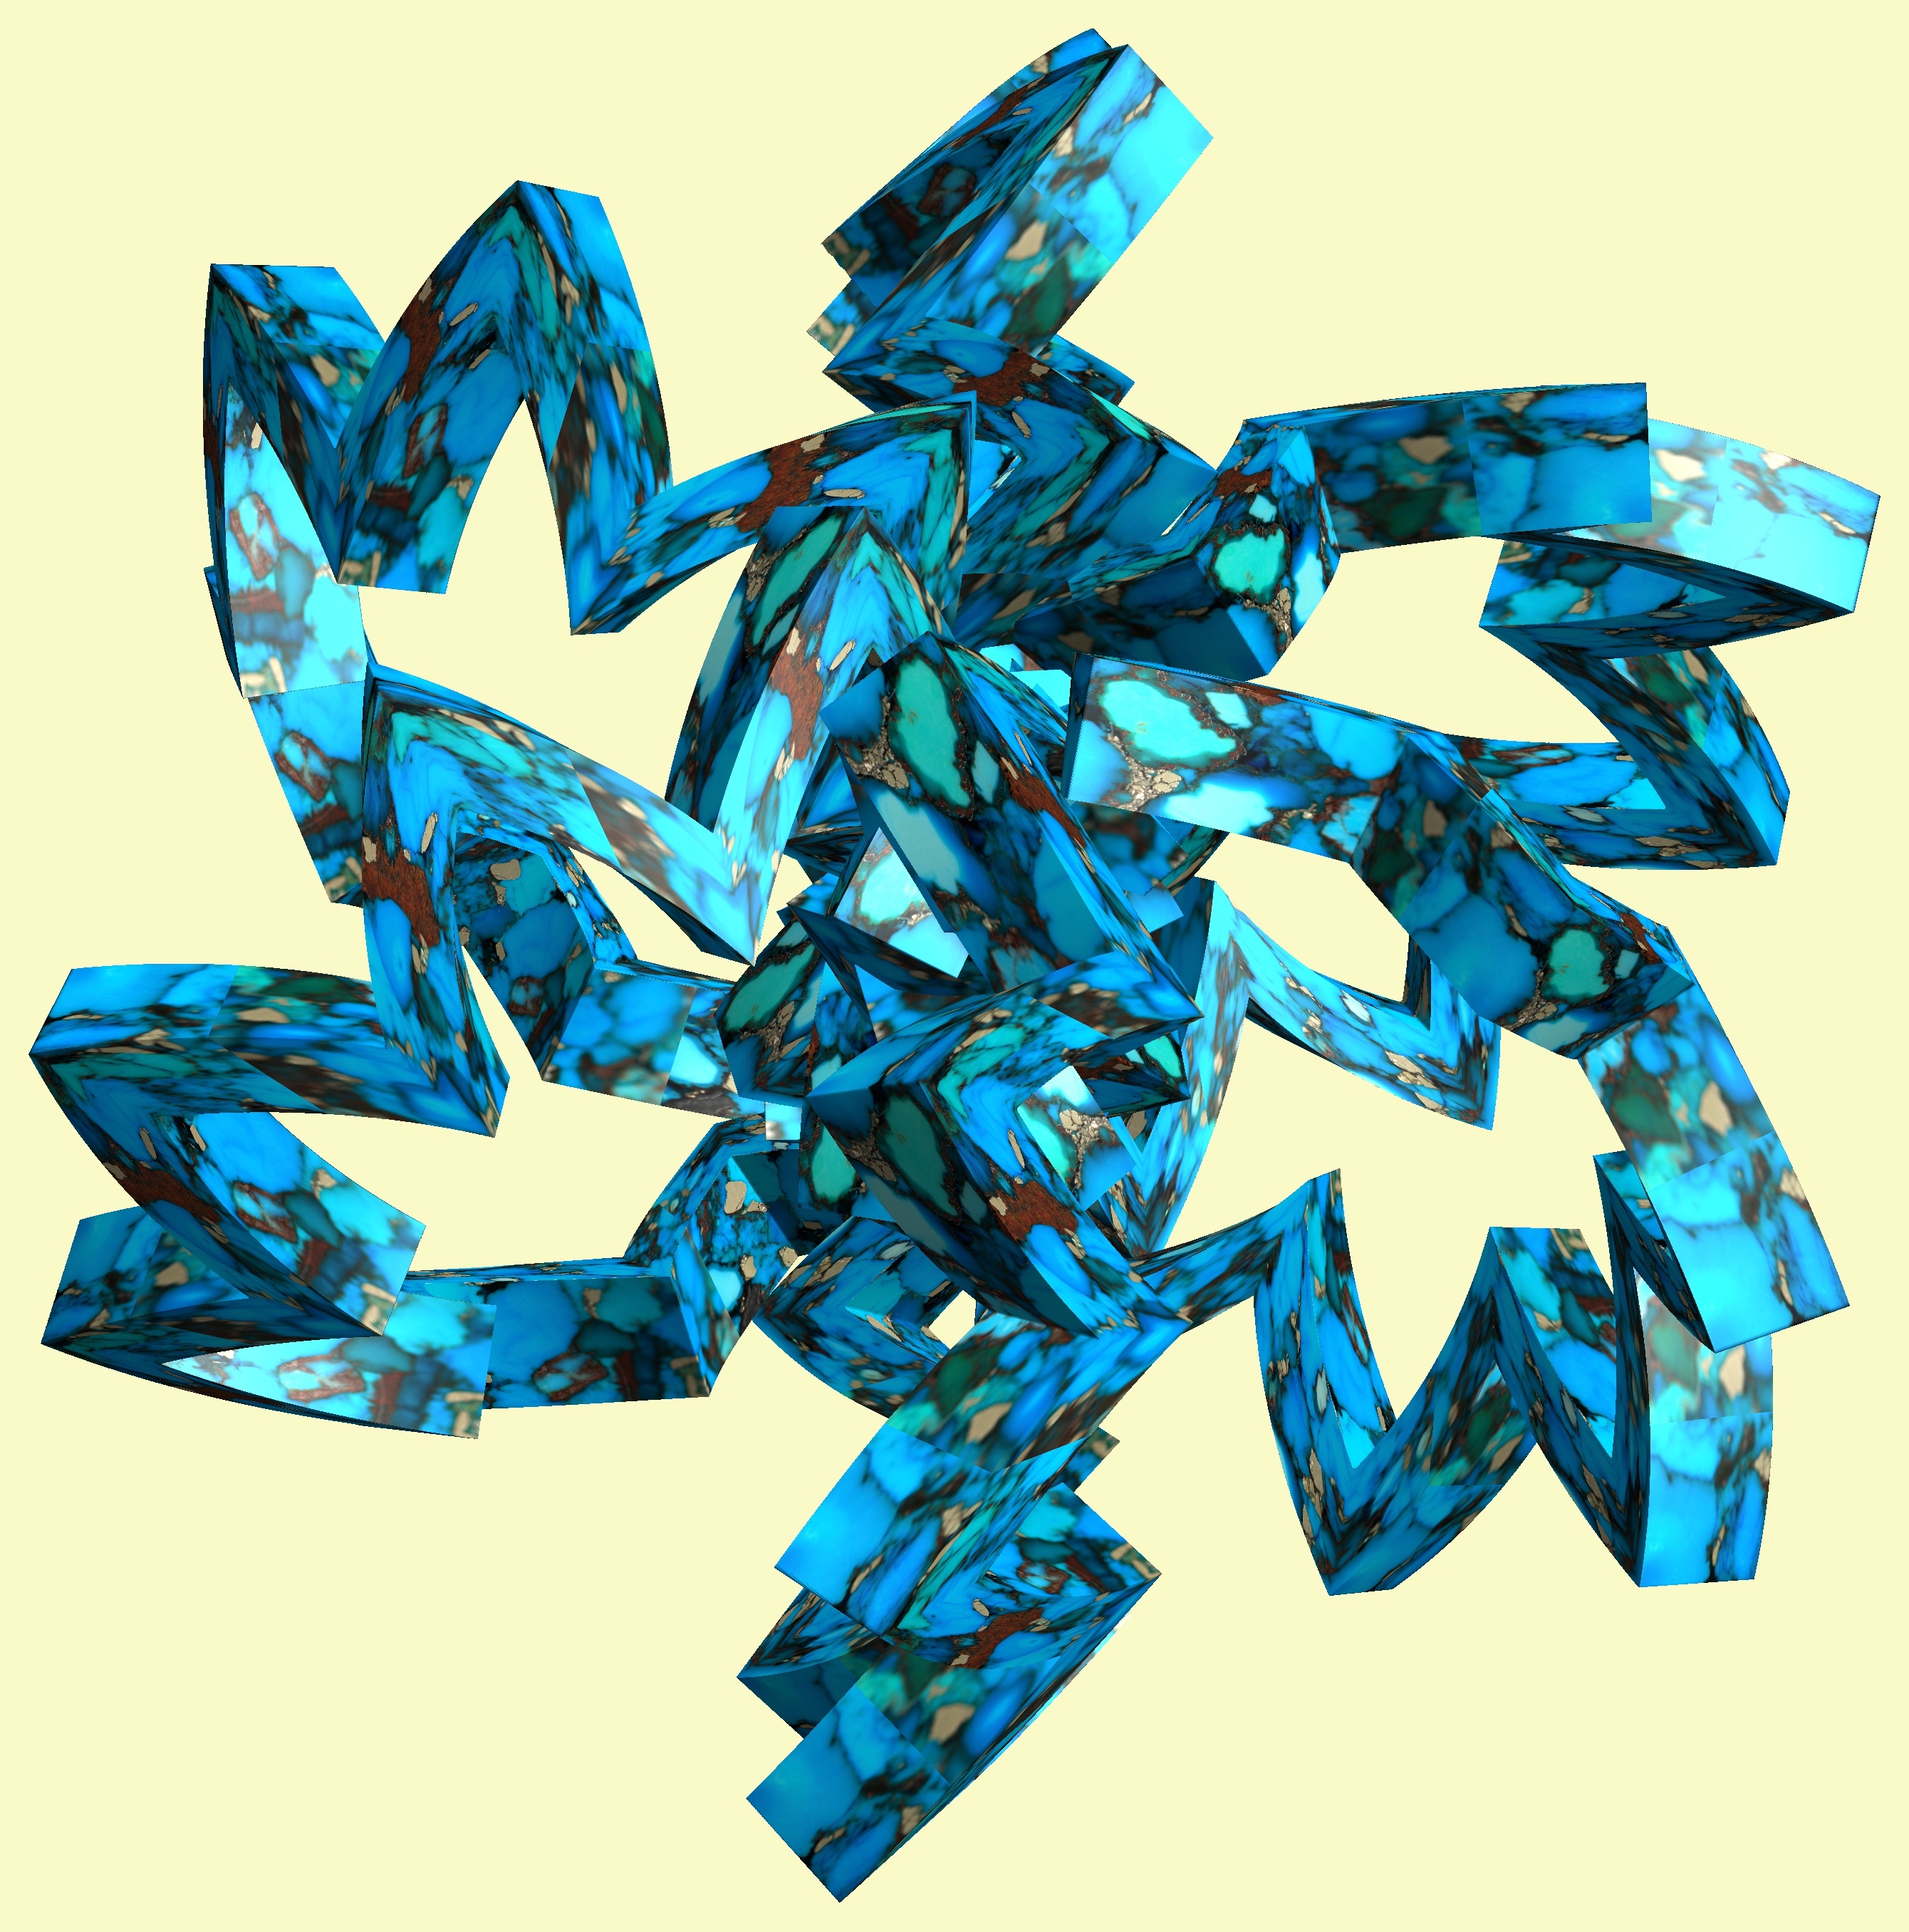
wing, structure, texture, pattern, font, art, figure, sketch, drawing, illustration, design, symmetry, 3d, graphic, 5, 4, torus, mathematica, cg, parametricplot3d, code, program, algorithm, abstruct, mapping, mecha, origami paper